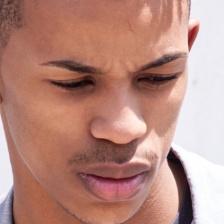
Label: faces